Beimen railway station

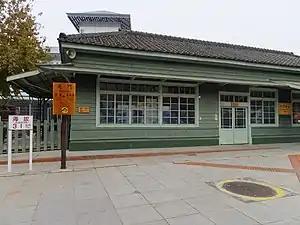
The original station building built in 1912 is a designated historic monument

Beimen (literally "North gate") is a railway station on the Forestry Bureau Alishan Forest Railway line located in East District, Chiayi City, Taiwan.